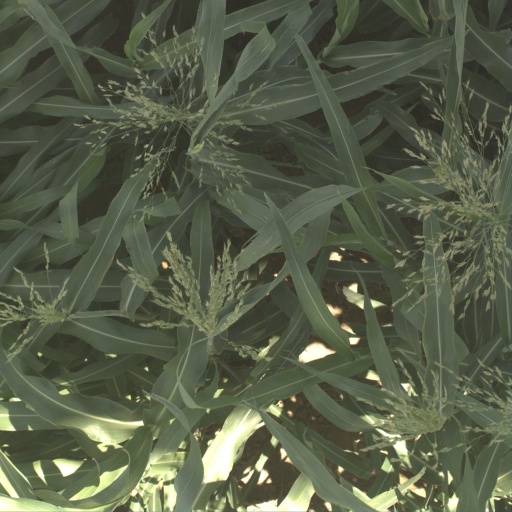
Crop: sorghum